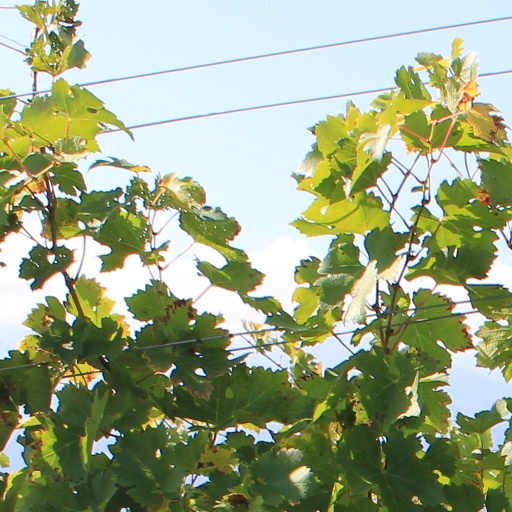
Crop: grape